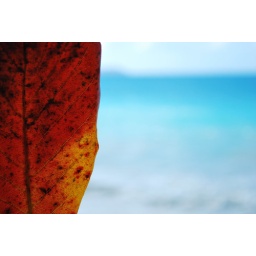
Some type of beach plant leaf contrasted against the blue ocean on Cinnamon Bay in St. John.